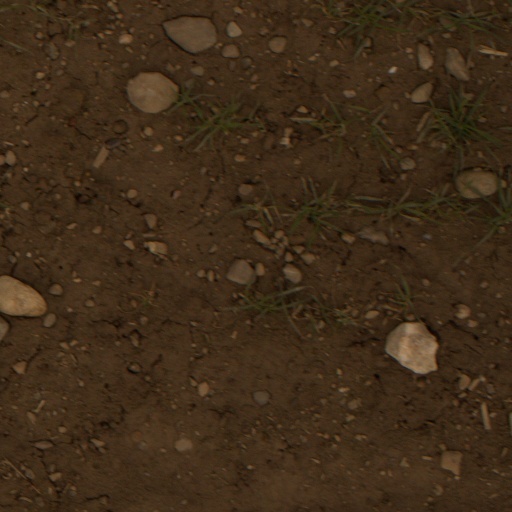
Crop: wheat